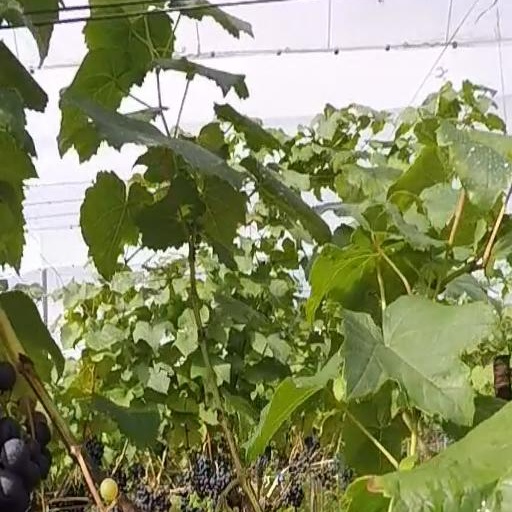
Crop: grape